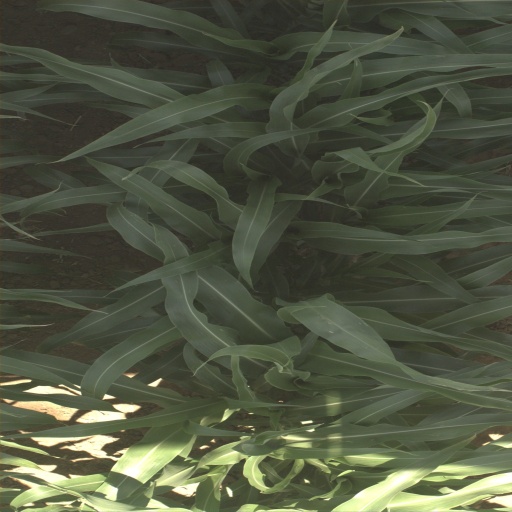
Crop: sorghum